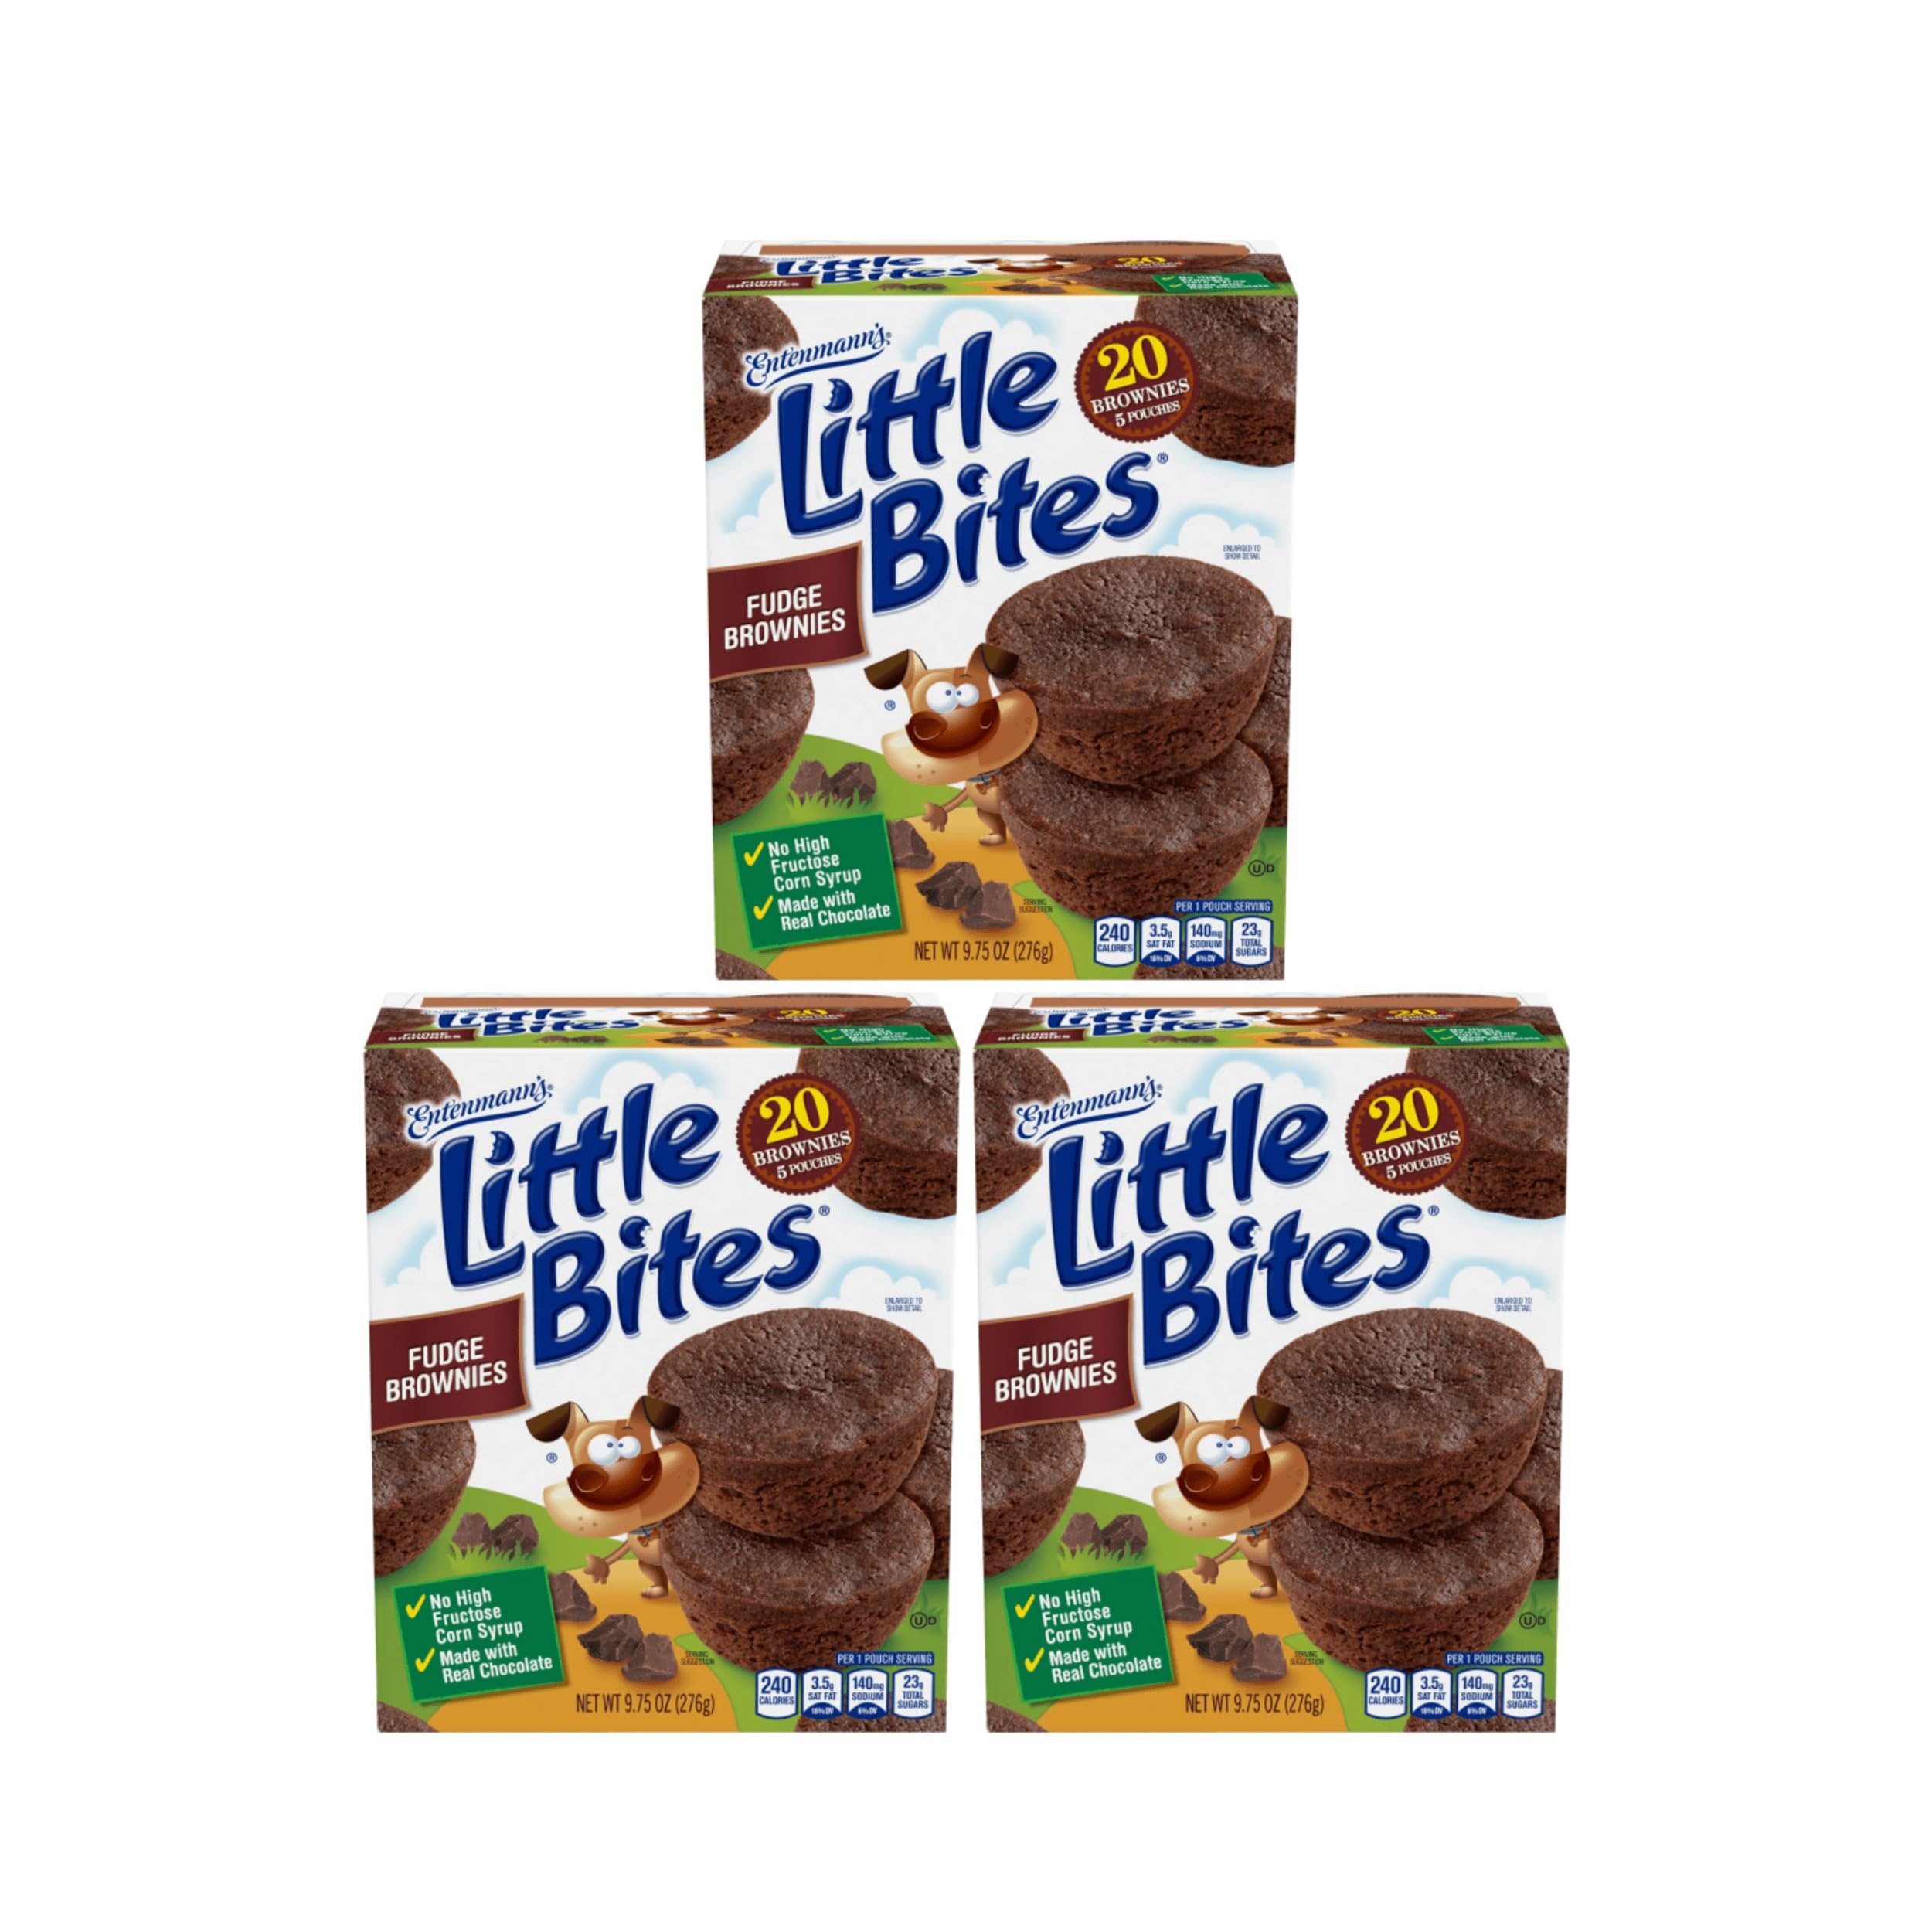
Item Name: Entenmann's Little Bites Fudge Brownie Mini Muffins | 3 pack (15 pouches total)
Bullet Point 1: Entenmann’s Little Bites Fudge Brownies contain 15 pouches with 4 bite-sized mini brownies in each pouch
Bullet Point 2: They have the delicious taste kids love and are the good choice parents want, keeping everyone smiling together
Bullet Point 3: Contains no high fructose corn syrup. They are made with real chocolate for a rich and delicious flavor
Bullet Point 4: Perfectly pre-portioned and portable for on-the-go families. They are an easy and mess-free snack for little hands and great to pack for lunch or to have as an after-school snack
Bullet Point 5: Entenmann's is proud to team up with TerraCycle to help eliminate waste by creating a free recycling program; it gives you an opportunity to earn money for their school or favorite charity by recycling Little Bites pouches
Value: 29.25
Unit: Ounce

Price: 5.49